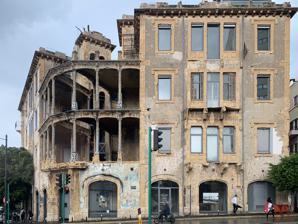
Building: Beit Beirut
Country: Lebanon
Year built: 1924
Museum in Beirut, Lebanon Beit Beirut بيت بيروت Bayt Beirut in 2019 Location within Beirut Show map of Beirut Beit Beirut (Lebanon) Show map of Lebanon Location Beirut , Lebanon Coordinates 33°53′13″N 35°30′30″E / 33.886961°N 35.508395°E / 33.886961; 35.508395 Website beitbeirut .org Beit Beirut ( Arabic : بيت بيروت , lit. 'House of Beirut') is a museum and urban cultural center serving as a war memorial museum and exhibition center dedicated to portraying the history of Beirut , with a particular focus on the Lebanese Civil War . Housed in the restored Barakat building, also known as the "Yellow House," this historic landmark was designed by Lebanese pioneer architect Youssef Aftimus . Historical Context Construction and Early Years (1924-1975) The Barakat House, known today as Beit Beirut, was constructed in 1924 by Nicholas Barakat and his wife Victoria, members of Beirut’s Greek Orthodox bourgeoisie , who purchased the land, plot number 1237, and commissioned Youssef Aftimus , a notable Lebanese architect who designed the Beirut's City Hall , for the construction of the building with Aftimus designing the ground and first floors. The building is an example of neoclassical Greek-Latin architecture , designed by Aftimos and later completed by his student, Fouad Kozah . It was intended for mixed use, with residential apartments and commercial spaces, embodying the urban growth and modernization of Beirut during the French Mandate period. In 1932, the Barakat Building was expanded with the addition of the second and third floors, designed by Kozah. The building, often referred to as the “Yellow House” due to its distinctive yellow façade, features two main structures: one facing Independence Avenue and the other facing Damascus Street. These structures are linked by a colonnade that opens to the sky, offering expansive views of the cityscape from various rooms within the building. The architectural transparency and openness of the design are among its most distinctive features along with the colorful cement tile patterns and sun-washed with pink, yellow, green, and blue walls. The top floor of the Barakat Building was occupied by the Barakat family until the onset of the Lebanese Civil War in 1975. The ground and first floors were rented out to various tenants, including residents, storekeepers, a hair designer named Ephrem Zgheib who reopened his shop in 1998 after a 20-year hiatus, a Palestinian family, and a dentist named Neijib Chemaly, who passed away in 1973. The Lebanese Civil War (1975-1990) The Lebanese Civil War , lasting from 1975 to 1990, was a multifaceted conflict involving numerous factions and militias, each supported by different sectarian, political, and foreign interests. The war officially began on April 13, 1975, with an incident involving the Phalangists, a Christian militia, and a bus carrying Palestinians. This marked the start of a brutal and protracted conflict that would devastate Lebanon . During the early years of the war, Beirut was divided into East and West, with the Barakat Building located along the infamous Green Line that separated the Christian-dominated East Beirut from the Muslim-dominated West Beirut. The building, originally a family residence and later a defensive position for Christian militias, became symbolic of the wartime divide. Overlooking the Sodeco crossroad, it became notorious as a sniper's nest, contributing to its nickname, the "Yellow House." The building was abandoned by its residents and quickly became a critical position for snipers and militias due to its strategic location of the Damascus Road, the de facto demarcation of the Green Line dividing the Christian East and Muslim West sides of the city of Beirut. The Lebanese Civil War, which began in 1975, saw the rise of various militias, including Maronite Catholic and Shiite groups like Hizbollah . The conflict intensified with Israel's 1982 invasion, leading to further devastation and the infamous Sabra and Shatila massacre . The Barakat Building's façade and interior bore the scars of war, with bullet holes and other damage becoming physical reminders of the conflict. The Taif Agreement in 1989 eventually brought an end to the fighting, but it did not address the deeper issues of reconciliation and justice. An amnesty law passed in 1991 provided immunity to many wartime leaders, allowing them to transition into political roles without being held accountable for their actions during the war. This legal framework institutionalized a form of collective amnesia, making it challenging for Lebanon to heal from its past. Post-War Neglect and Preservation Efforts (1990s-2000s) The Civil War devastated the Barakat Building and neglect took its toll on the structure, which became the scene of repeated acts of vandalism . It was slated for demolition in 1997 when the owners decided to sell the property. It was saved by Lebanese heritage activists, particularly architect Mona Hallak who first investigated the house in 1994 during one of her visits with the "Association pour la Protection des Sites et Anciennes Demeures au Liban" (APSAD), an independent organisation for the protection of historic monuments and buildings. Activists had articles about the structure published in the press almost on a daily basis, wrote petitions, and organized rallies in front of the building. Protestations finally led to the suspension of the decision to destroy the building. Restoration and Cultural Significance (2003-Present) Barakat building in the process of renovation in 2009 In 2003 the municipality of Beirut issued a decree of expropriation for public interest. The decree stated that the Barakat building will be restored to accommodate a memory museum and a cultural center (which will later be known as "Beit Beirut") with objects tracing the 7000-year history of the city. The decree also provisions the construction of a modern annex to the building on the empty lot around it, which will house offices of the municipality's urban planning department as well as an underground parking lot. The French government provided technical assistance to the Beirut municipality but the cultural specialists who were supposed to visit and counsel on the museum's development were delayed because of the 2006 and 2007 Lebanon conflicts and political instability. The Beit Beirut project was delayed until the return of relative political stability in 2008. The project saw the collaboration between the municipality of Beirut, the City of Paris and the French embassy in Lebanon . In 2009, Lebanese architect Youssef Haider was commissioned by the Beirut municipality to lead the building's restoration works. Even though Haidar had experience in rehabilitation as he had previously worked on the restoration of traditional buildings in downtown Beirut and Tripoli , his selection was contested since he was chosen without having recourse to an open competition. Haidar was assisted by a committee of architects formed by the Municipality of Paris; this committee has worked to develop the rehabilitation project of the museum and is formed by members from a variety of disciplines. [ nb 1 ] Beit Beirut was slated to open in 2013 but didn't open until April 28, 2016; planning and restoration costs amounted to 18 million US dollars. Beit Beirut temporarily re-opened to the public in August 2017, despite lacking staff, services and direction. The troubled opening of the museum was marred by unsettled questions about the contents of the exhibition and its narrative. Description The Barakat building is built in the Ottoman revivalist style with ochre colored Deir al-Qamar limestone which gave the building its name. The building consists of two four-story high-end residential blocks in addition to a roof terrace . The two blocks' facades are joined together by an open colonnade adorned with wrought iron work. The blocks are separated by a central atrium connecting to the main entrance to the landscaped garden in the backyard and to the buildings' staircases. The Barakat building stands on Damascus road, where a tramway station once stood. Significance and function During the reconstruction phase that followed the Lebanese civil war, many important buildings were demolished. Activists were able to save a number of individual structures. The Barakat building with its bullet-peppered colonnade and façade became a dominant symbol of the civil war in Beirut . Historians and sociologists have observed that a Lebanese tendency to disremember the civil war and its episodes that don't figure in the Lebanese history curriculum. The last chapter in the Lebanese history textbooks address the withdrawal of French colonial forces from Lebanon in 1946. Lebanese intellectuals and architects lobbying to save the Barakat building argued that the creation of a collective memory and a unified account of the civil war would help the Lebanese to move forward and mend the societal divisions. In 2007, then Beirut's mayor Abdel Menem al-Aris affirmed that the prospected memory museum will showcase the city’s history and most notably the civil war. Although part the exterior is slated for renovation, the ground and first floors of the Barakat building's ruined façade will be kept in its decrepit state, to serve as a reminder of the city's wartime history. Bullet holes and sniper barricades are to be kept in their original places as well as the belongings of Fouad Chemali, a local dentist who occupied an apartment in the building's first floor since 1943. [ nb 2 ] The Beit Beirut second floor is to function as a permanent exhibition which recounts the history of Beirut from the nineteenth century onward. The upper floors house a multifunctional hall for temporary cultural, artistic and musical events. Exhibitions and Community Events Beit Beirut serves as a dynamic cultural hub, hosting a range of exhibitions and community events that reflect the city's rich history, artistic talent, and ongoing dialogue about memory and reconciliation. These events include art exhibitions, photography contests, and thematic projects that address significant historical and contemporary issues. The following table provides an overview of notable exhibitions and community events held at Beit Beirut: Date Event/Exhibition Description Source 13 Apr 2017 "Empty Chairs, Family Waiting" Organized by the NGO "Act for The Disappeared" and the International Committee of the Red Cross, focusing on the theme of the missing from the Lebanese civil war. 18 Sep – 27 Oct 2017 "Sacred Catastrophe: Healing Lebanon" An art exhibition by Lebanese artist Zena El-Khalil, which explored themes of memory, reconciliation, and healing, offering an artistic approach to these complex subjects. 15–21 May 2018 "Nazra" Photography Contest Supported by the German Embassy and organized by a UN Agency, focusing on visual representations related to the Lebanese civil war. 15 Sep 2022 Allo Beirut - Art Exhibition The project aims to use art and journalism to cultivate a sense of belonging, to question the past, and to envision the future for Lebanon. Jun 2023 UNIFIL Photo Exhibition A photo exhibition highlighting UNIFIL's work in Lebanon. 10-30 Aug 2023 "Chronicle of Three Wars" Art Exhibition by Ralph Hage Featuring the works of Ralph Hage, the exhibition, curated by Maie El-Hage, offers an exploration of Lebanon’s modern and contemporary histories, marked by tragedies, catastrophes, and the persistent anticipation of war. 01 Oct 2023 "Beirut 1840-1918 Photographs & Maps" An exhibition featuring photographs and maps from Beirut's history. Other names Initially known as "The Barakat House", the structure was also dubbed "The Yellow House" due to the yellow ochre color of the sandstone . The name of the building changed with the alteration of its function; it was called 'The Building of Death" or "The Sniper's Lair" during the civil war due to its strategic location of the Green Line serving as the line of demarcation dividing the Muslim West Beirut from the Christian East Beirut. The cultural center hosted in the building was first called "Museum of memory" and "Beit al Madina" (the house of the city) before settling for "Beit Beirut" (the house of Beirut). Notes Wikimedia Commons has media related to Beit Beirut .